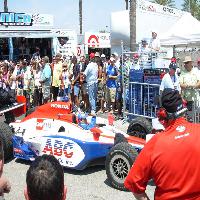
Weather: cloudy or overcast